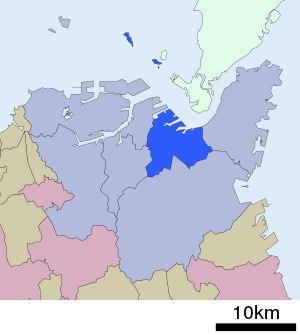
Kokurakita est l'un des sept arrondissements de la ville de Kitakyūshū, au Japon. Il est situé au Centre de la ville, au bord du détroit de Kanmon.